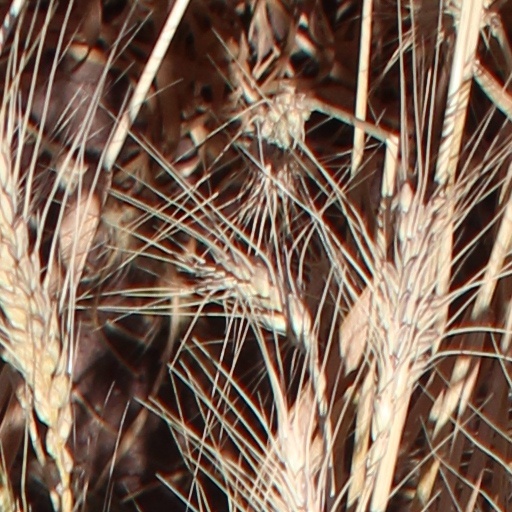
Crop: wheat